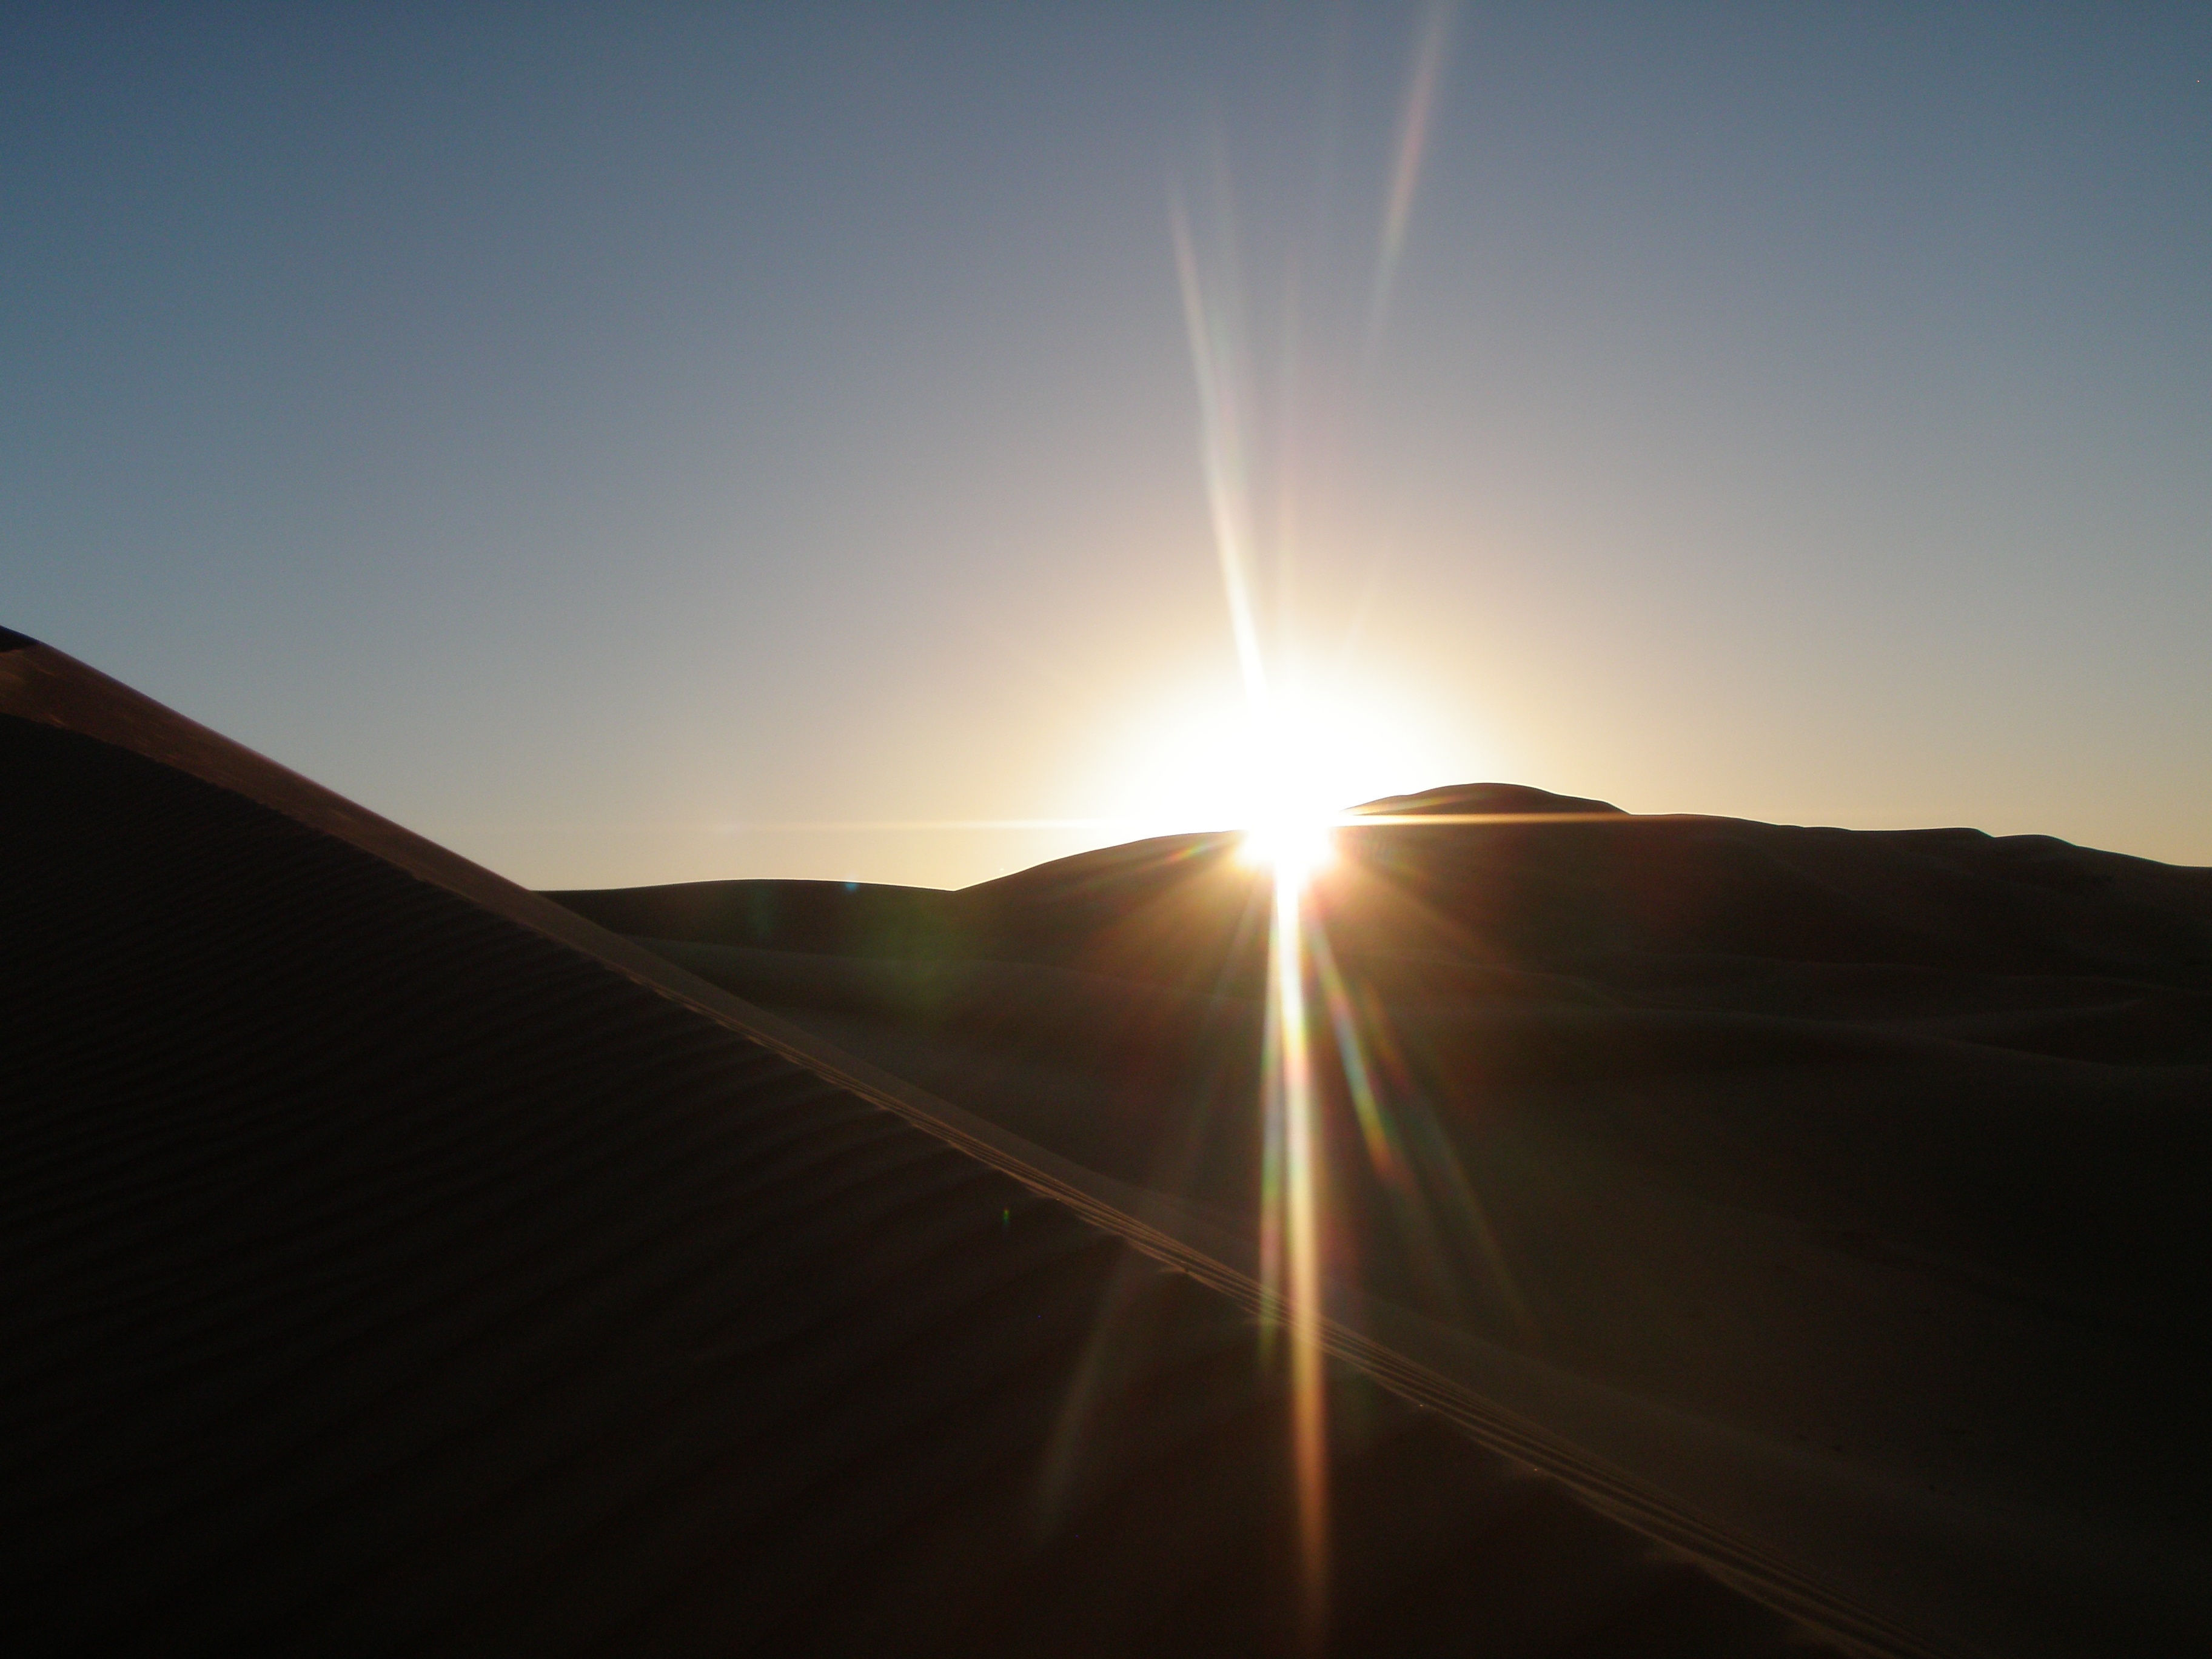
nature, horizon, light, sun, sunrise, sunset, sunlight, morning, desert, dawn, atmosphere, dusk, shape, astronomical object, atmospheric phenomenon, atmosphere of earth